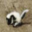
Label: skunk